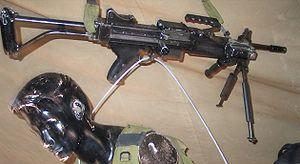
La mitrailleuse légère IMI Negev est une arme israélienne fabriquée par les IMI. Elle utilise la munition de 5,56 mm Otan.